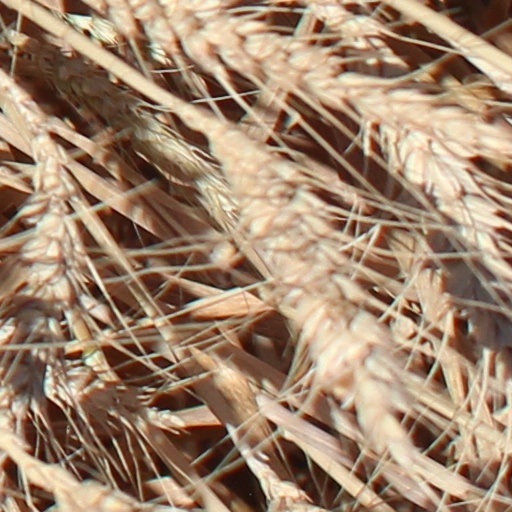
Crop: wheat